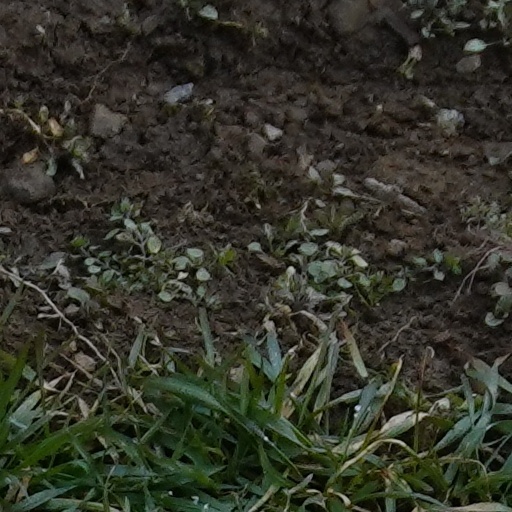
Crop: wheat